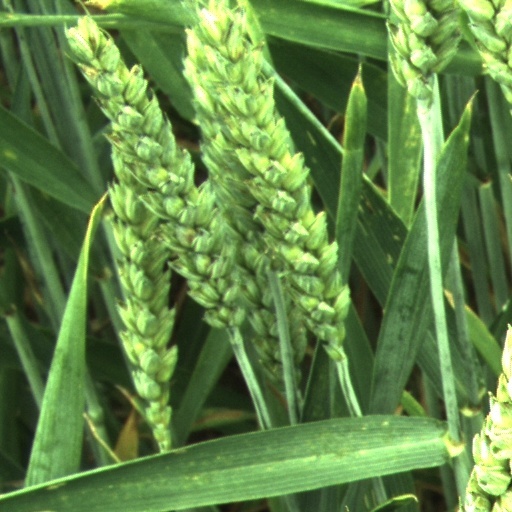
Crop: wheat